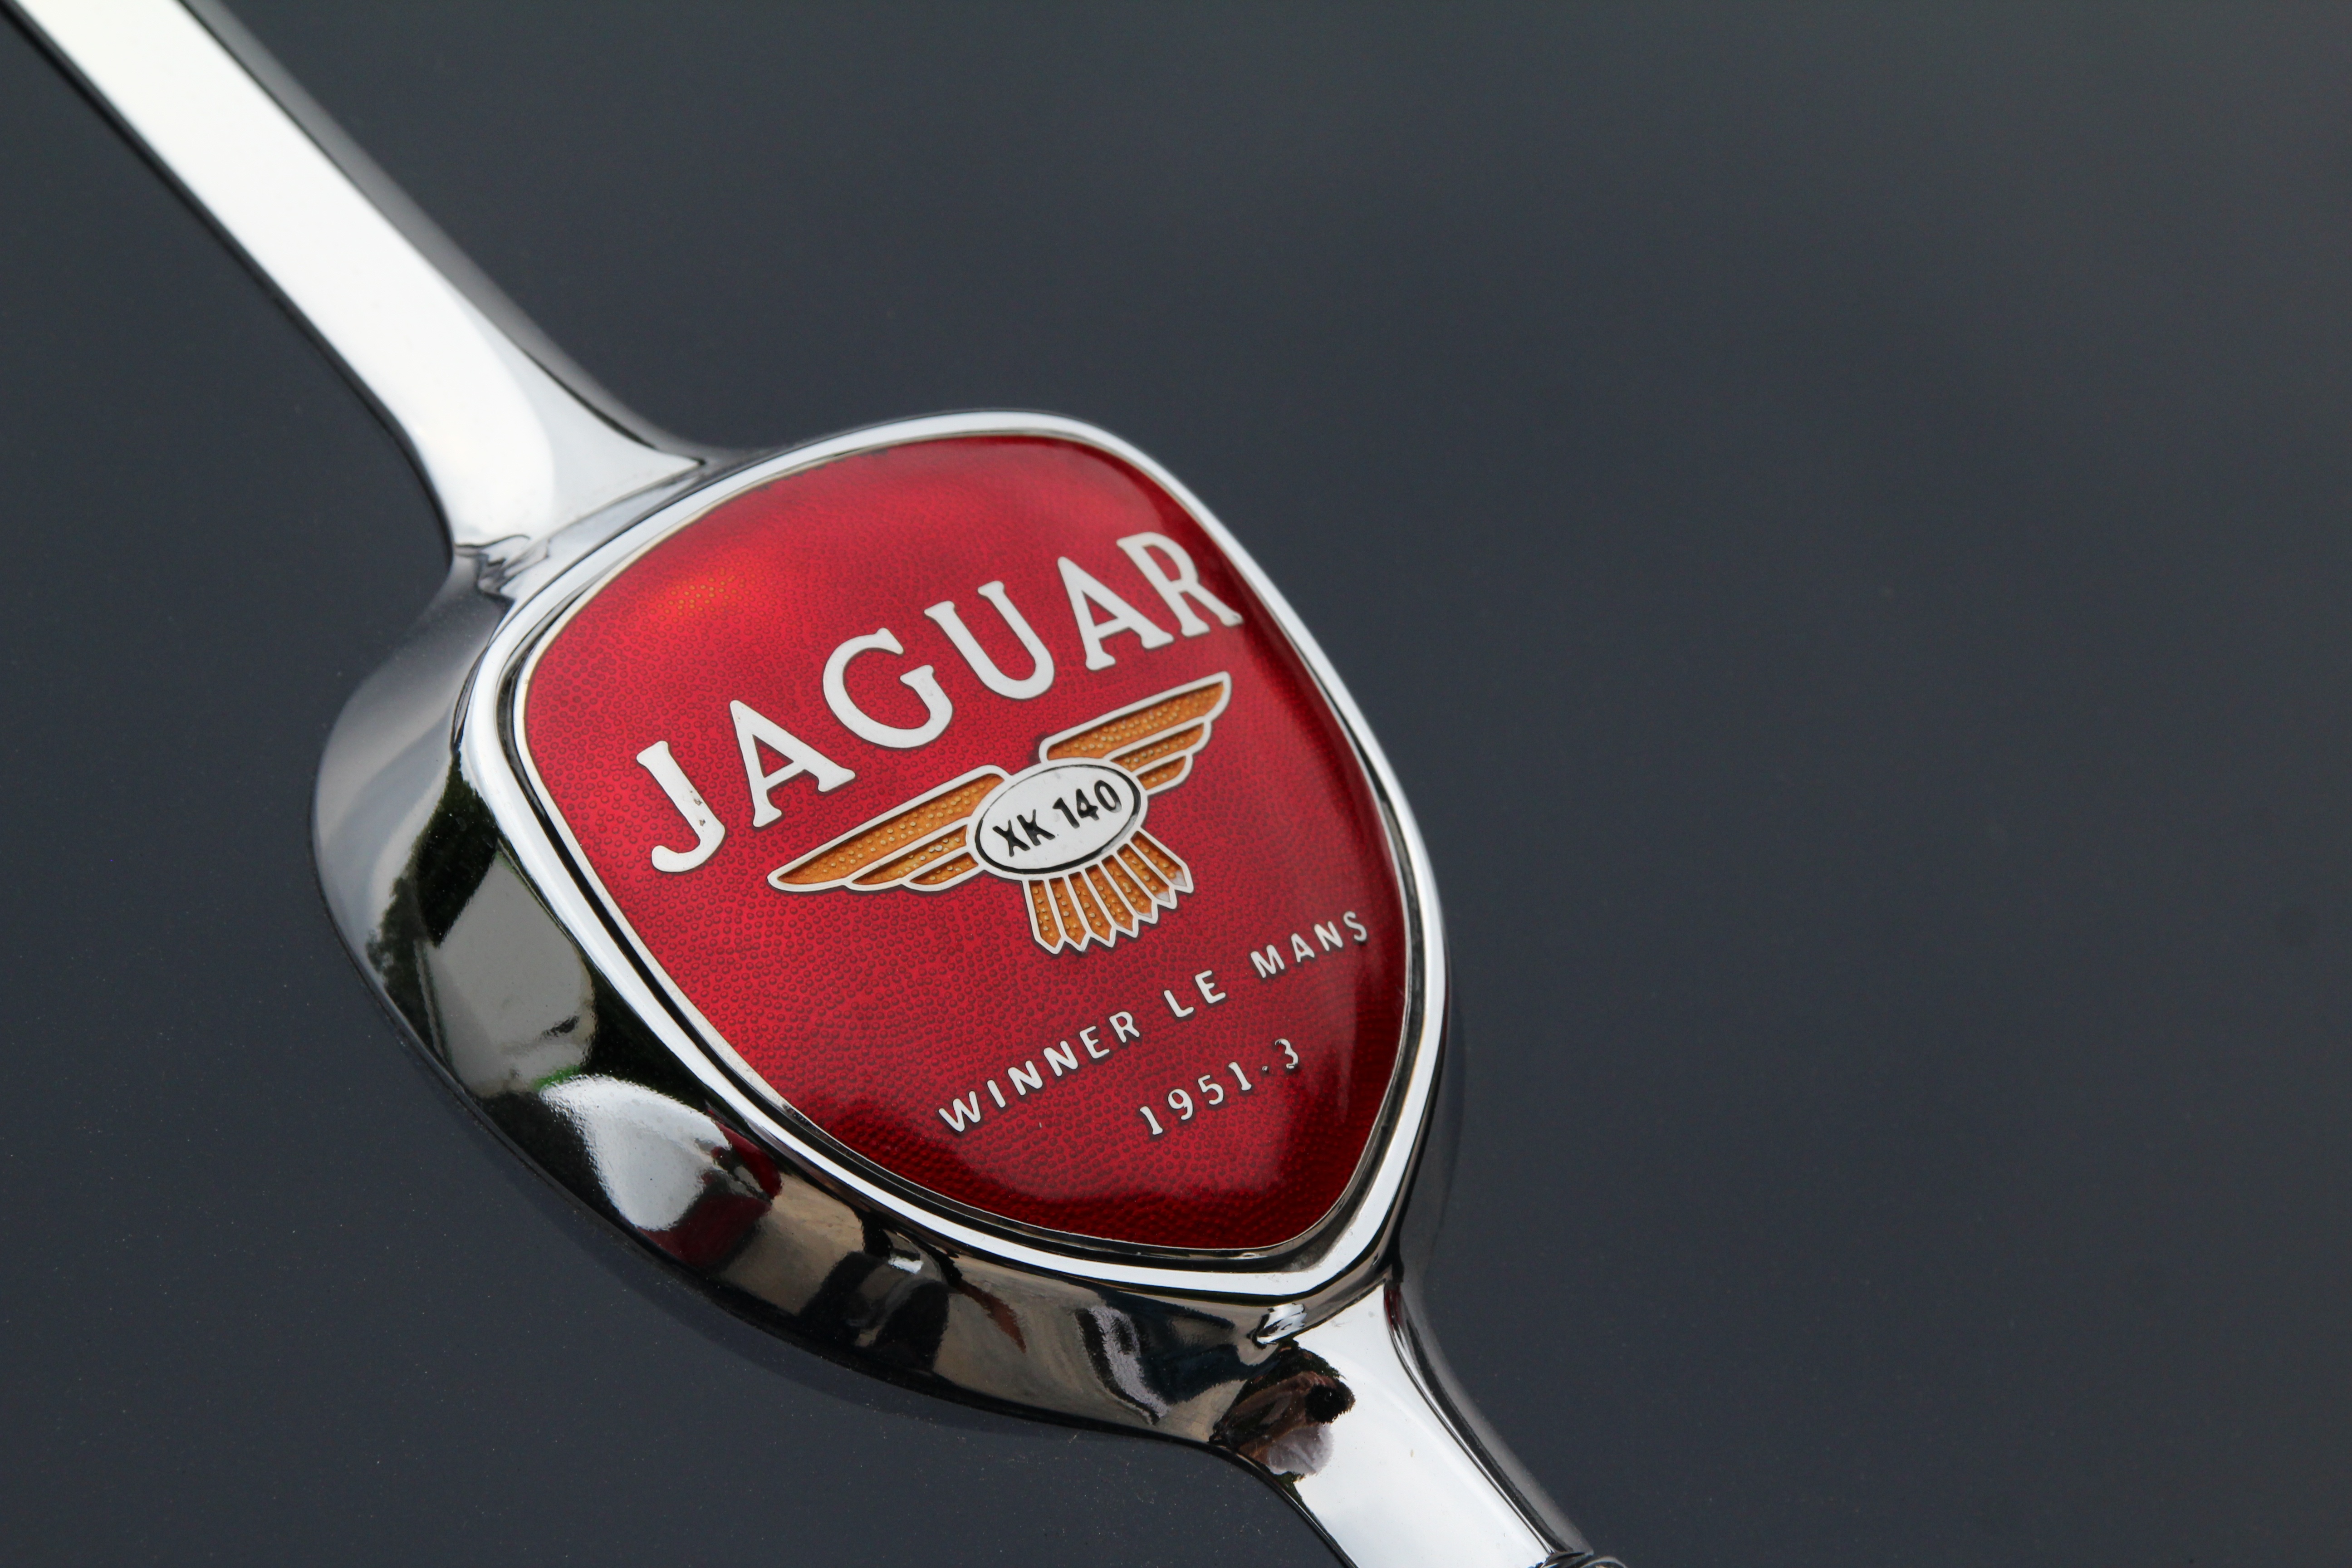
vehicle, auto, nostalgia, automotive, golf club, ball, oldtimer, jaguar, historically, trophy, award, old cars